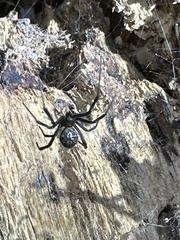
Species: Lactrodectus_hesperus